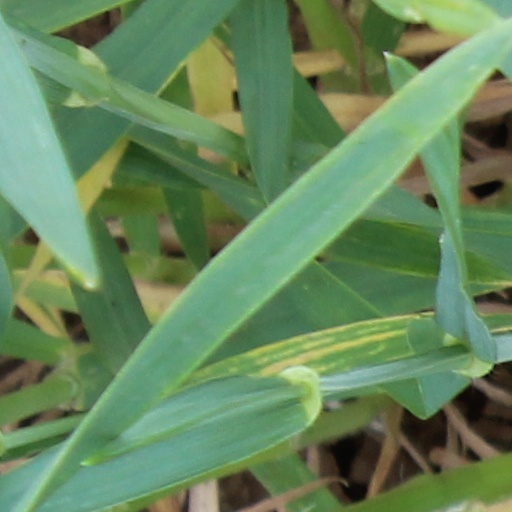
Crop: wheat